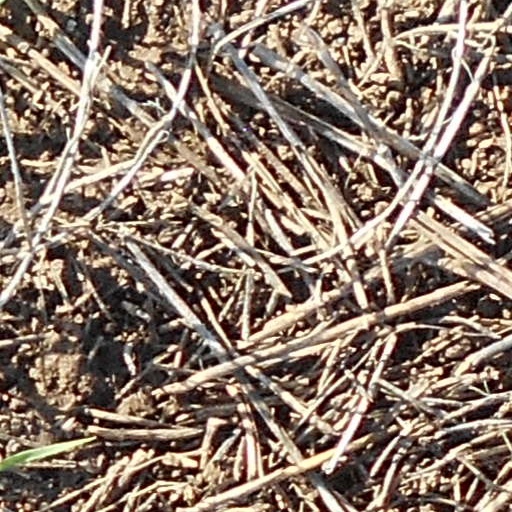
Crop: wheat